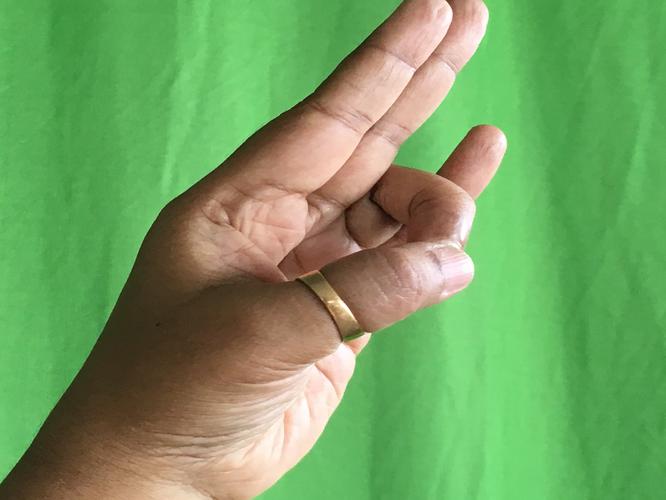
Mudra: Mayura
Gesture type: single_hand